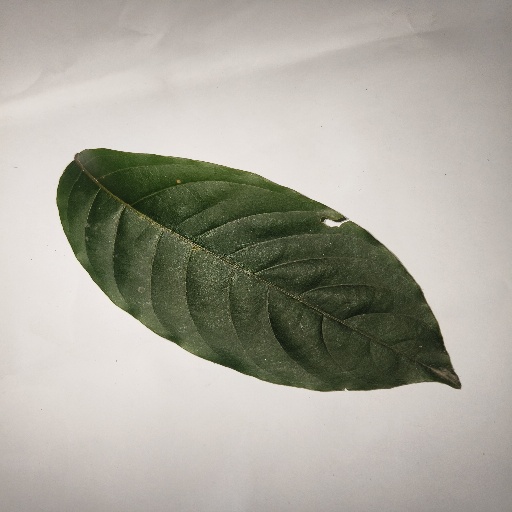
Species: HariTaki
Leaf condition: Shot Hole